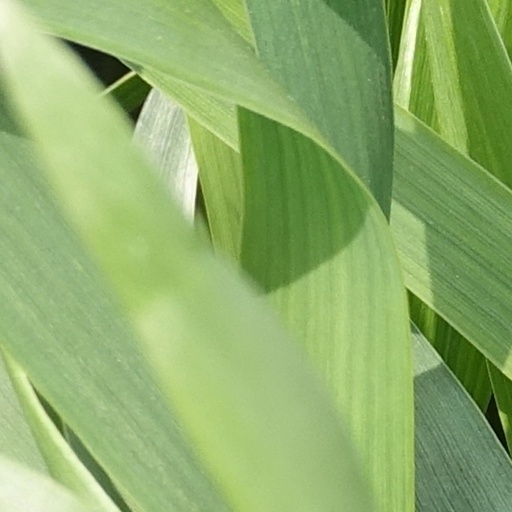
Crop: wheat